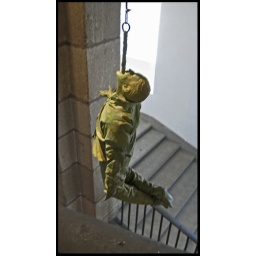
This particular figure was rather creepy, unlike the jovial male figures in chairs on the walls.